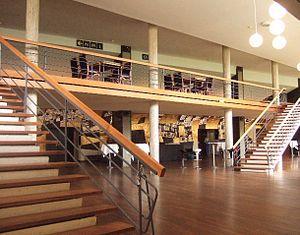
Fresco, Wandklänge zur Meditation est une composition pour quatre groupes d'orchestre, écrite en 1969 par le compositeur allemand Karlheinz Stockhausen. Fresco a été pensée pour une rétrospective de sa musique pendant une soirée entière, présentée simultanément dans trois auditoriums de la Beethovenhalle à Bonn. C'est l'œuvre numéro 29 dans le catalogue du compositeur et elle dure environ cinq heures.
La salle Beethoven est une salle de concerts et de représentations de la ville de Bonn, placée sous la protection des monuments historiques. Elle est la troisième salle à y porter le nom de Ludwig van Beethoven, né à Bonn.